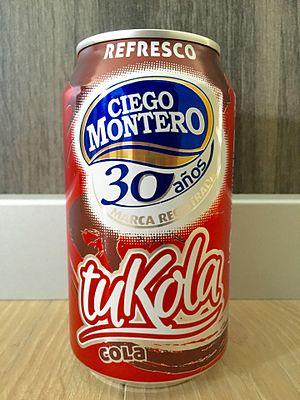
tuKola est une marque de cola provenant de Cuba. Le soda est produit et distribué par l'entreprise Los Portales.